Answer in natural language. Which object is closer to DeskLamp (highlighted by a red box), DeskLamp (highlighted by a blue box) or holmo v floor lamp? Choose between the following options: holmo v floor lamp or DeskLamp (highlighted by a blue box)
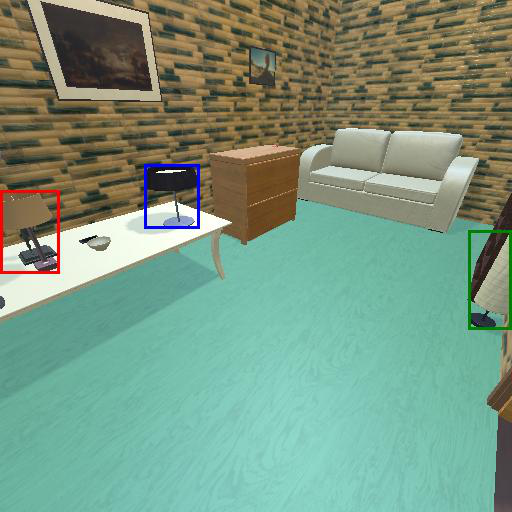
<answer>DeskLamp (highlighted by a blue box)</answer>